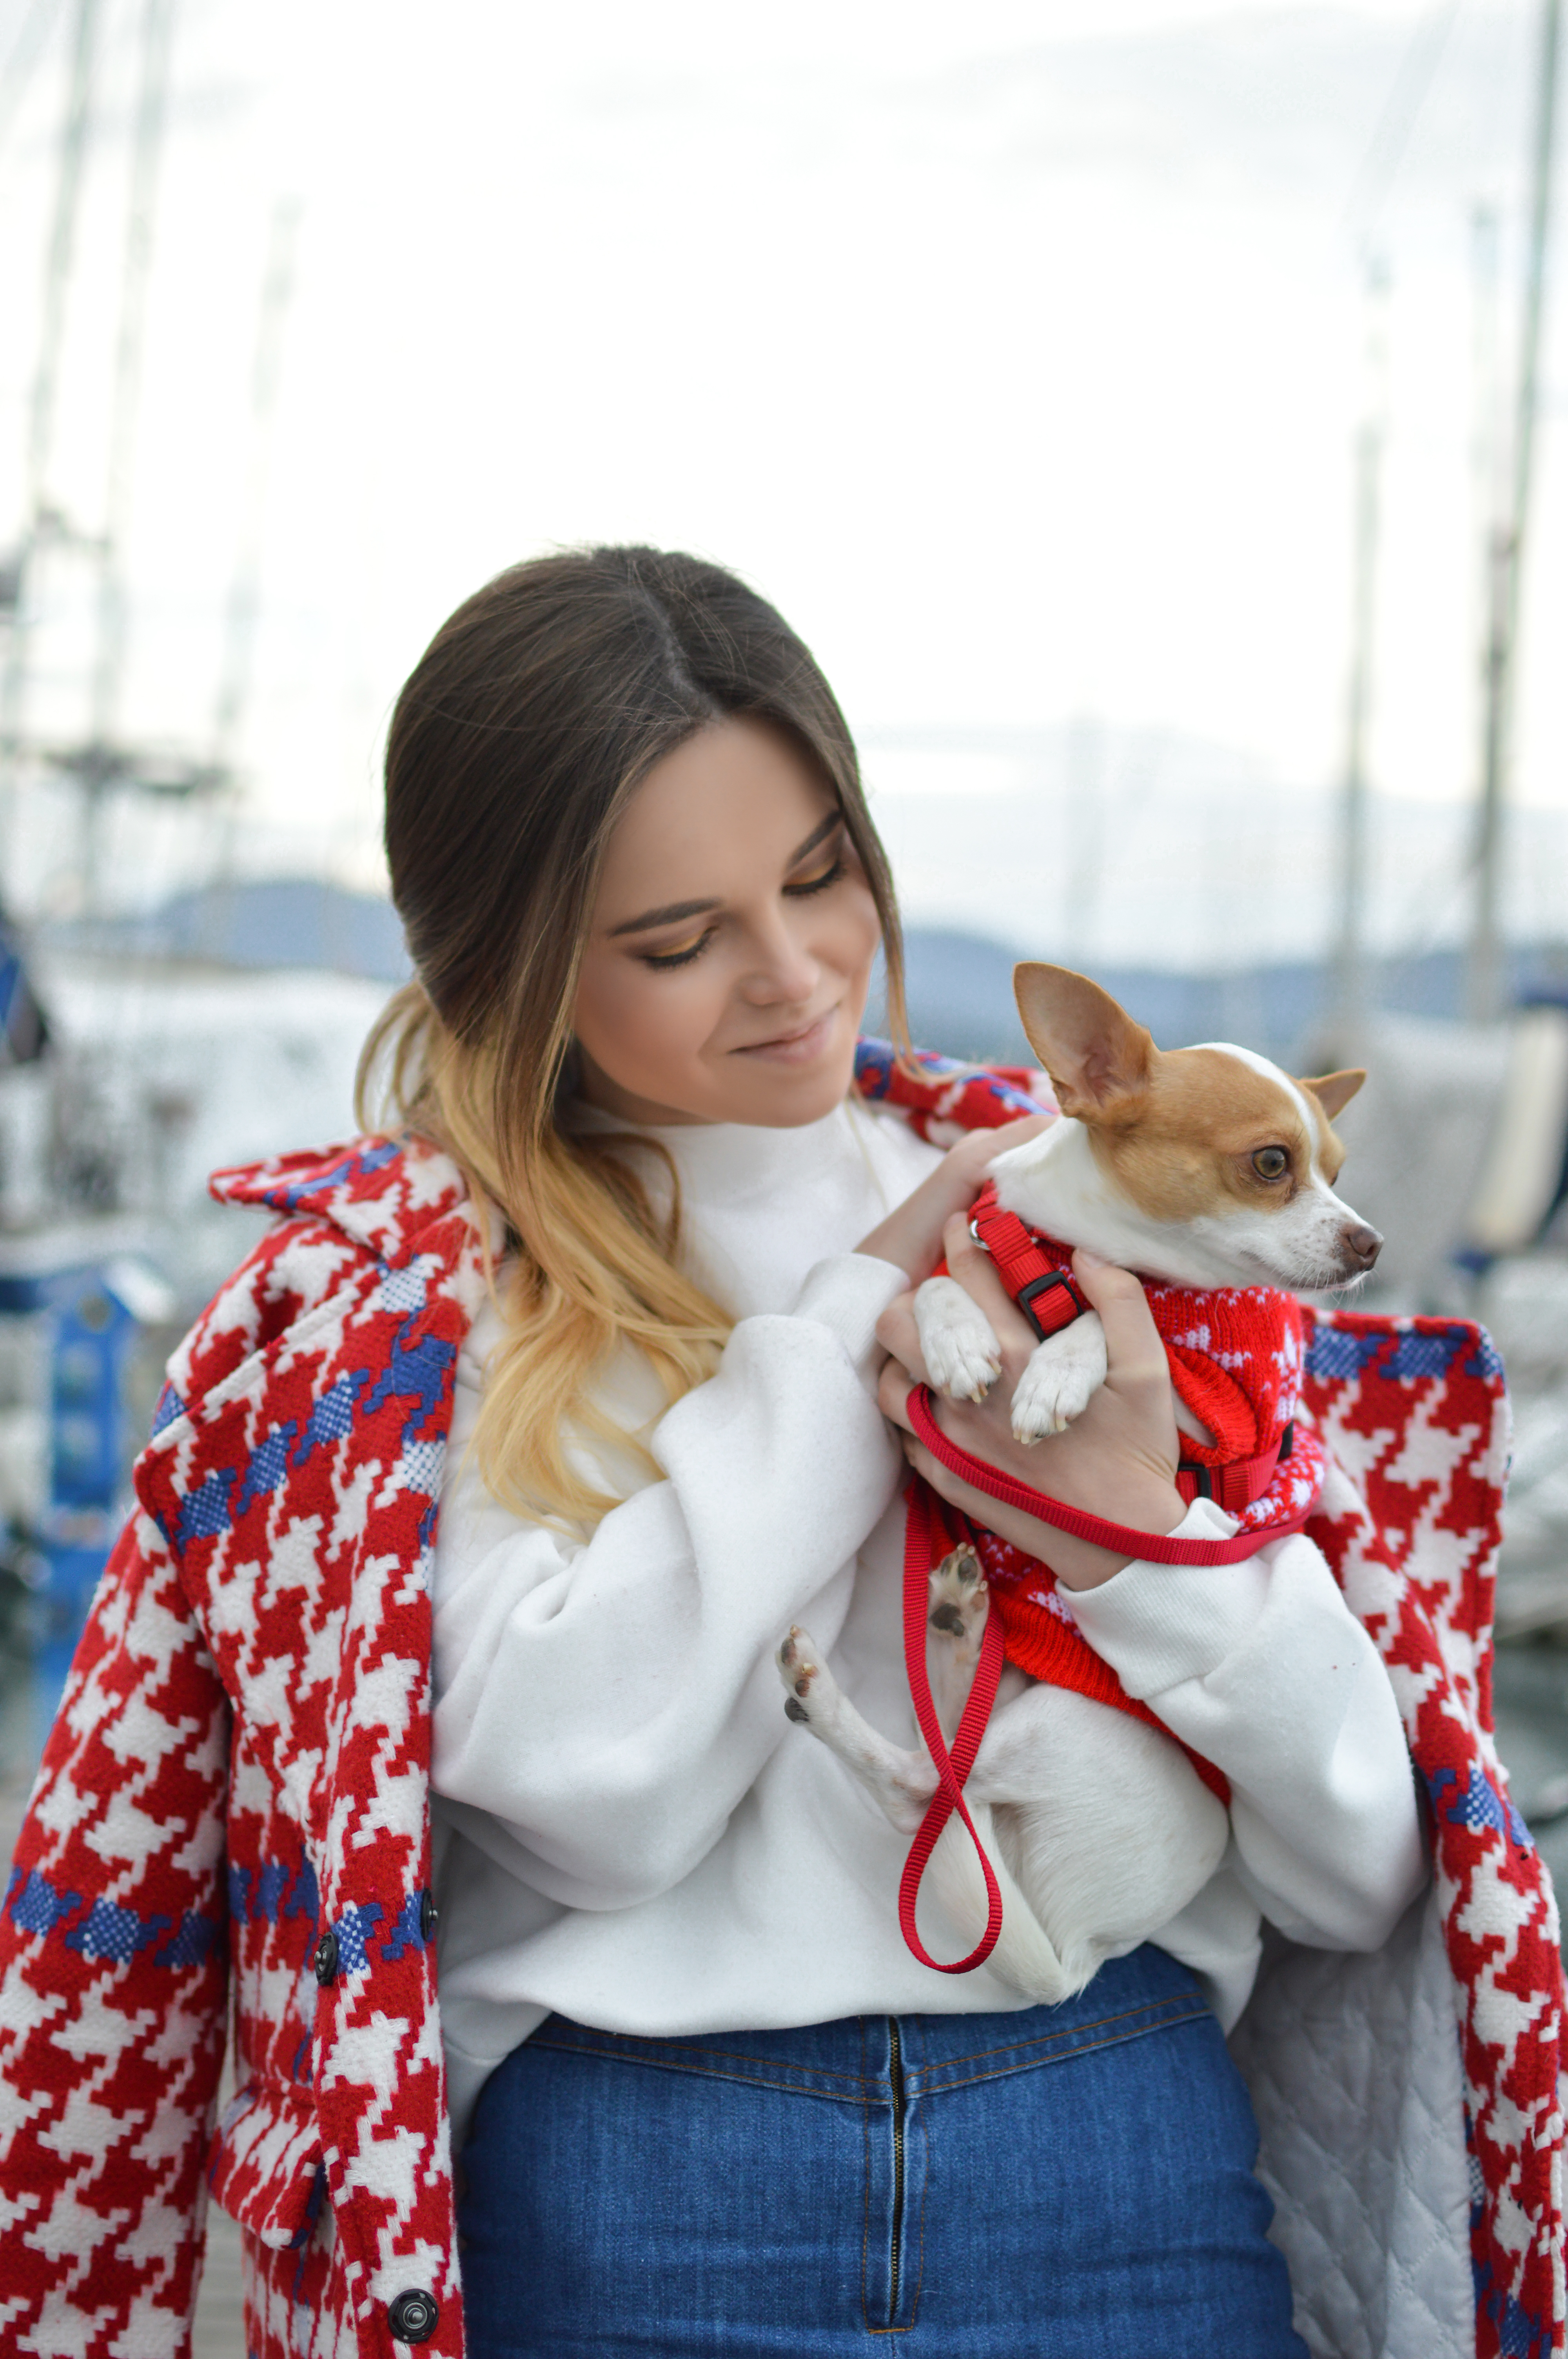
girl, woman, clothing, lady, hold, holding, feamle, costume, photo shoot